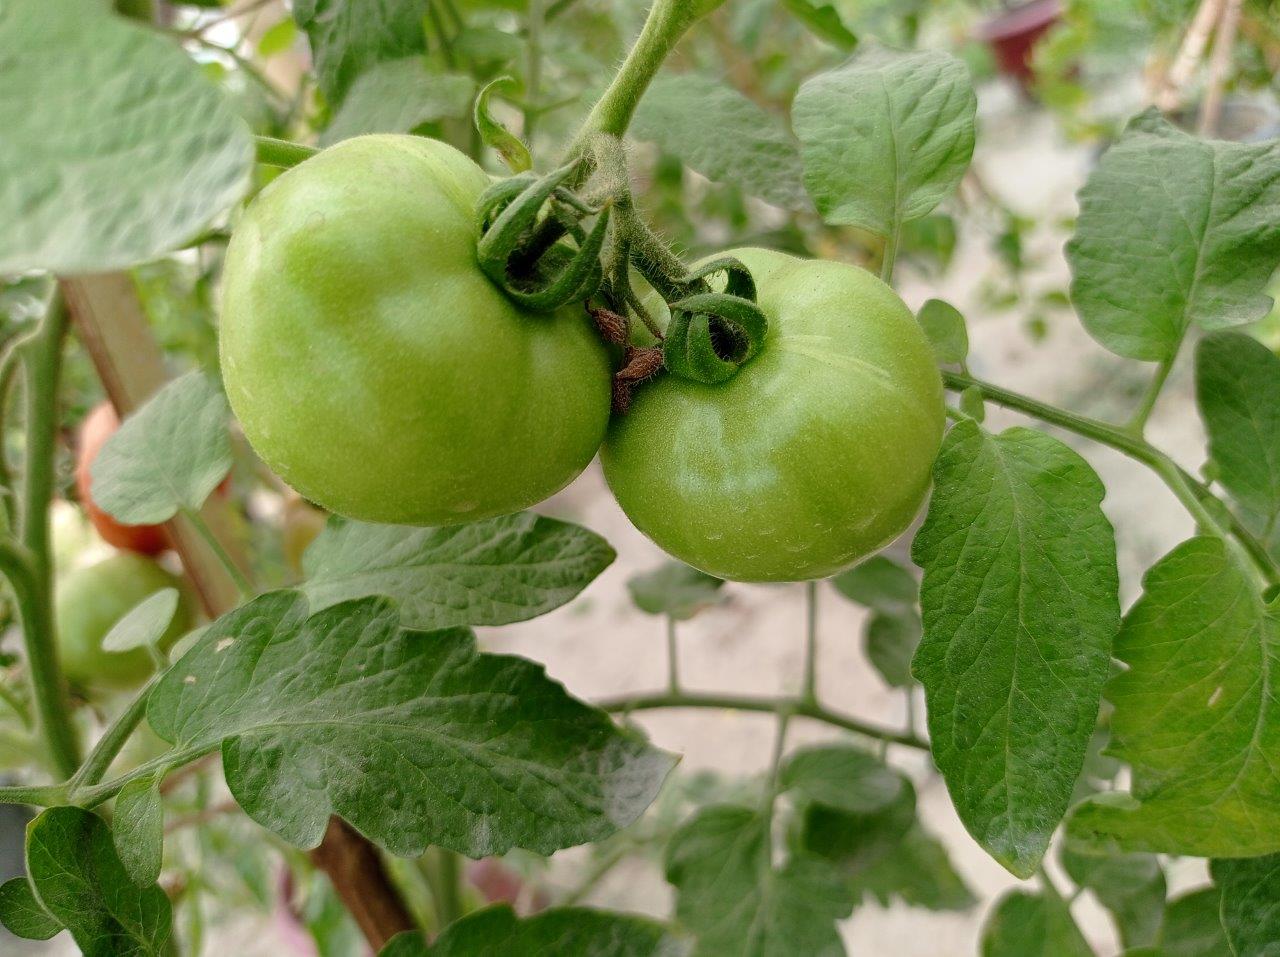
Maturity: Immature